Django Reinhardt

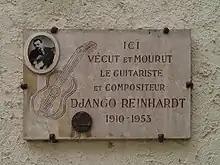
Plaque commemorating Reinhardt at Samois-sur-Seine

In 1951, Reinhardt retired to Samois-sur-Seine, near Fontainebleau, where he lived until his death. He continued to play in Paris jazz clubs and began playing electric guitar. (He often used a Selmer fitted with an electric pickup, despite his initial hesitation about the instrument.) In his final recordings, made with his Nouvelle Quintette in the last few months of his life, he had begun moving in a new musical direction, in which he assimilated the vocabulary of bebop and fused it with his own melodic style.